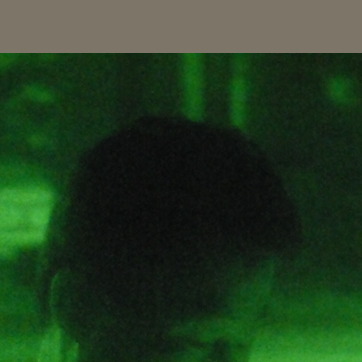
Material: hair